The Best of Frederik Pohl

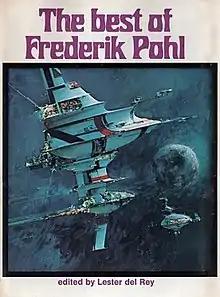
Cover of first edition

The Best of Frederik Pohl is a collection of science fiction short stories by American author Frederik Pohl, edited by Lester del Rey. It was first published in hardcover by Nelson Doubleday in March 1975 as a selection of its Science Fiction Book Club, and in paperback by Ballantine Books in June of the same year as a volume in its Classic Library of Science Fiction, and reprinted in April 1976. The book was reissued in hardcover by Taplinger in 1977. The first British edition was issued in Hardcover in January 1977 by Sidgwick & Jackson, which later gathered it together with "The Best of Harry Harrison" (1976) into the omnibus volume "Science Fiction Special 29" (1978). It has also been translated into Italian and German.